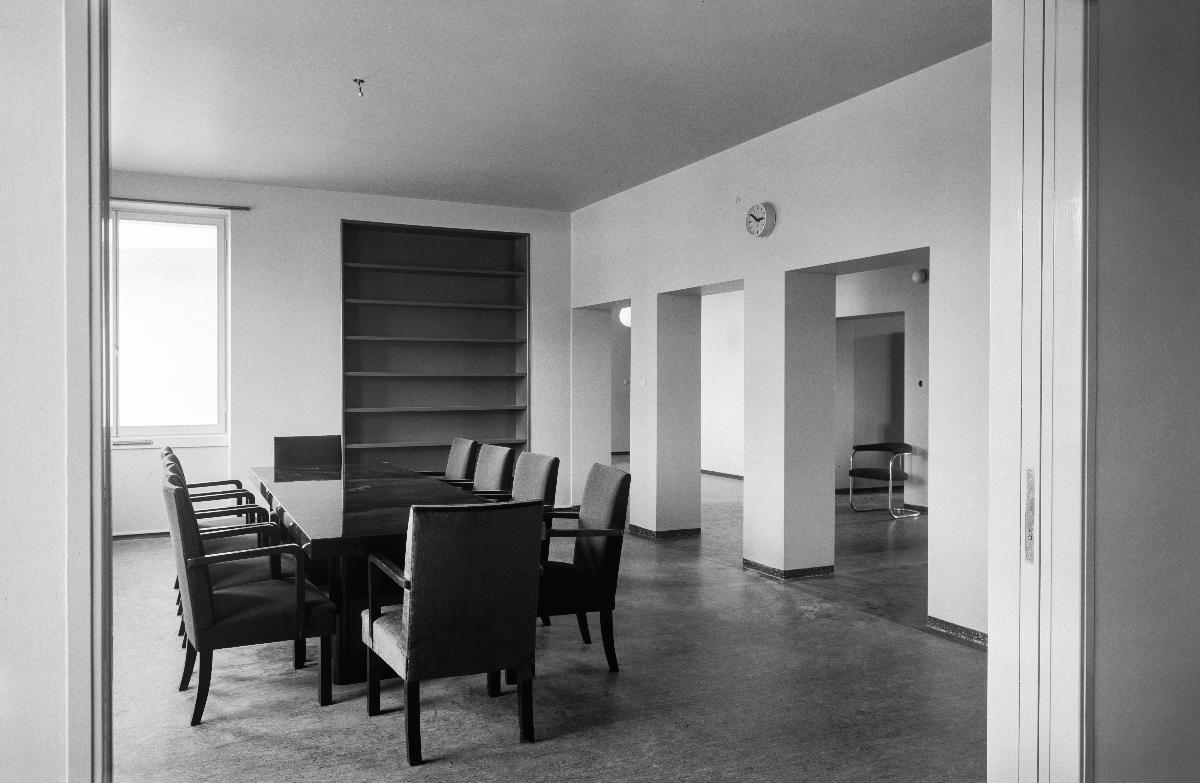
Sotilassairaala Tilkka
Militärsjukhus Tilkka; Military Hospital Tilkka
sisällön kuvaus: Sotilassairaala Tilkka, Helsinki 20.10.1936. content description: Military Hospital Tilkka, Helsinki 20.10.1936. innehållsbeskrivning: Militärsjukhus Tilkka, Helsingfors 20.10.1936.
Kuvaaja: Sundström, Hugo, kuvaaja
Vuosi: 1936
Paikka: Suomi, Uusimaa, Helsinki
Aiheet: sairaalarakennukset; sairaalat; sotilassairaalat; rakennukset; sisäkuva; huoneet; HBL; hospital buildings; hospitals; military hospitals; buildings; defence; architecture; interiors; rooms; sjukhusbyggnader; sjukhus; militärsjukhus; byggnader; försvar; arkitektur; interiörer; rum